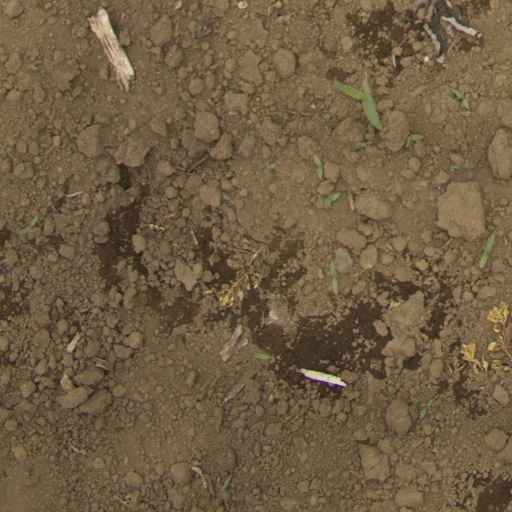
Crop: Jerusalem artichoke